Greeks in South Sudan

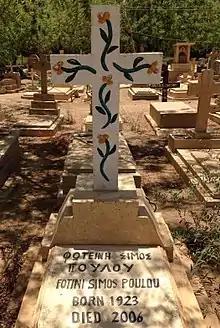
Grave of Fotini Poulu in the Greek section of the Christian cemetery in Khartoum (2018)

Based on archival research, the anthropologist Brendan Tuttle describes the scenery in Juba as follows:«By the mid-1930s, travelers disembarking at the quay, where the White Nile steamer tied up, would have found themselves on a small wharf not far from the heart of a little colonial town of about twelve-hundred people. Directly in front of them lay a short stretch of road running parallel to the river. The well-stocked store of Mr. Crassus, a Greek merchant, stood at the crossroads, flanked by two shops with Indian proprietors and a row of small workshops and warehouses, a bakery, and several small cottages.»In 1935, when there were about forty Greeks living in Juba, they founded the Hellenic Community Juba with the intention to set up a Greek-Orthodox church and a school. Gerasimos Contomichalos, a nephew of Capato's and the most eminent business magnate in Sudan, made a substantial donation to the association. Fund-raising for the church building took until 1951 though, when Stelios Roussos made a large donation. In honour of the benefactor the church was named after St. Stylianos and opened in 1954. The Hai Jalaba area of Juba became known as the Greek quarter of town. There were two social clubs by that time.